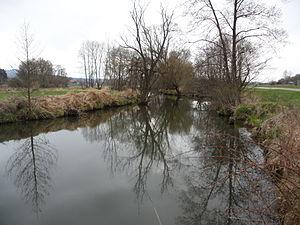
Le Chamb est une rivière tchèque puis allemande de 51 km de long qui est un affluent en rive droite de la Regen et donc un sous-affluent du Danube.